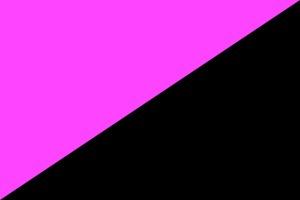
L'anarchisme queer est une école de pensées anarchistes qui défend l'anarchisme et la révolution sociale comme un moyen de libération queer, avec l'abolition des LGBTI-phobies, de l'hétérosexisme, du cissexisme et du patriarcat. Les anarchistes queer comprennent John Henry Mackay, Adolf Brand, et Daniel Guerin.